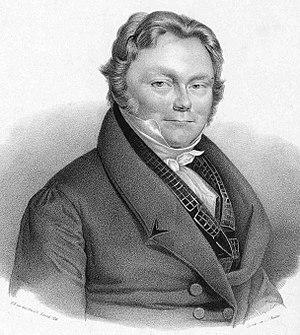
Un extrait de viande, en alimentation, est un concentré de viande, généralement fabriqué à partir de bœuf ou de volaille, permettant de réaliser rapidement un bouillon. Il est aussi utilisé comme boisson ou comme base de potage, d'autres mets ou de sauces.